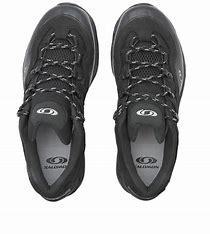
Brand: Salomon
Model: XT